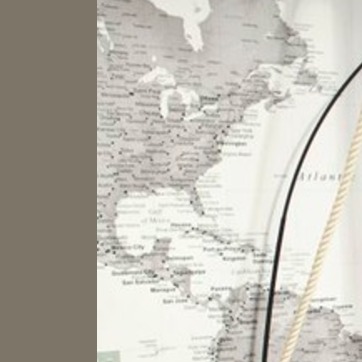
Material: wallpaper